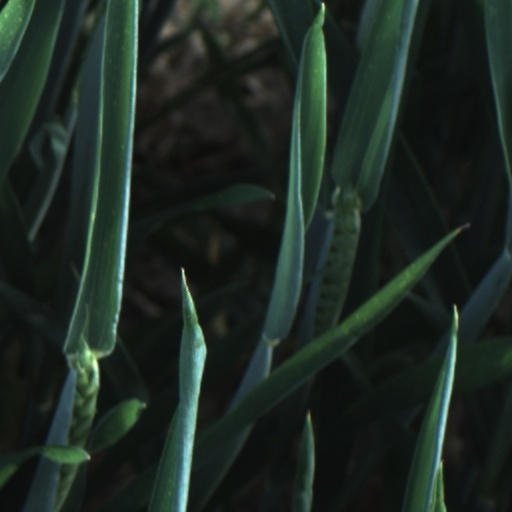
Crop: wheat